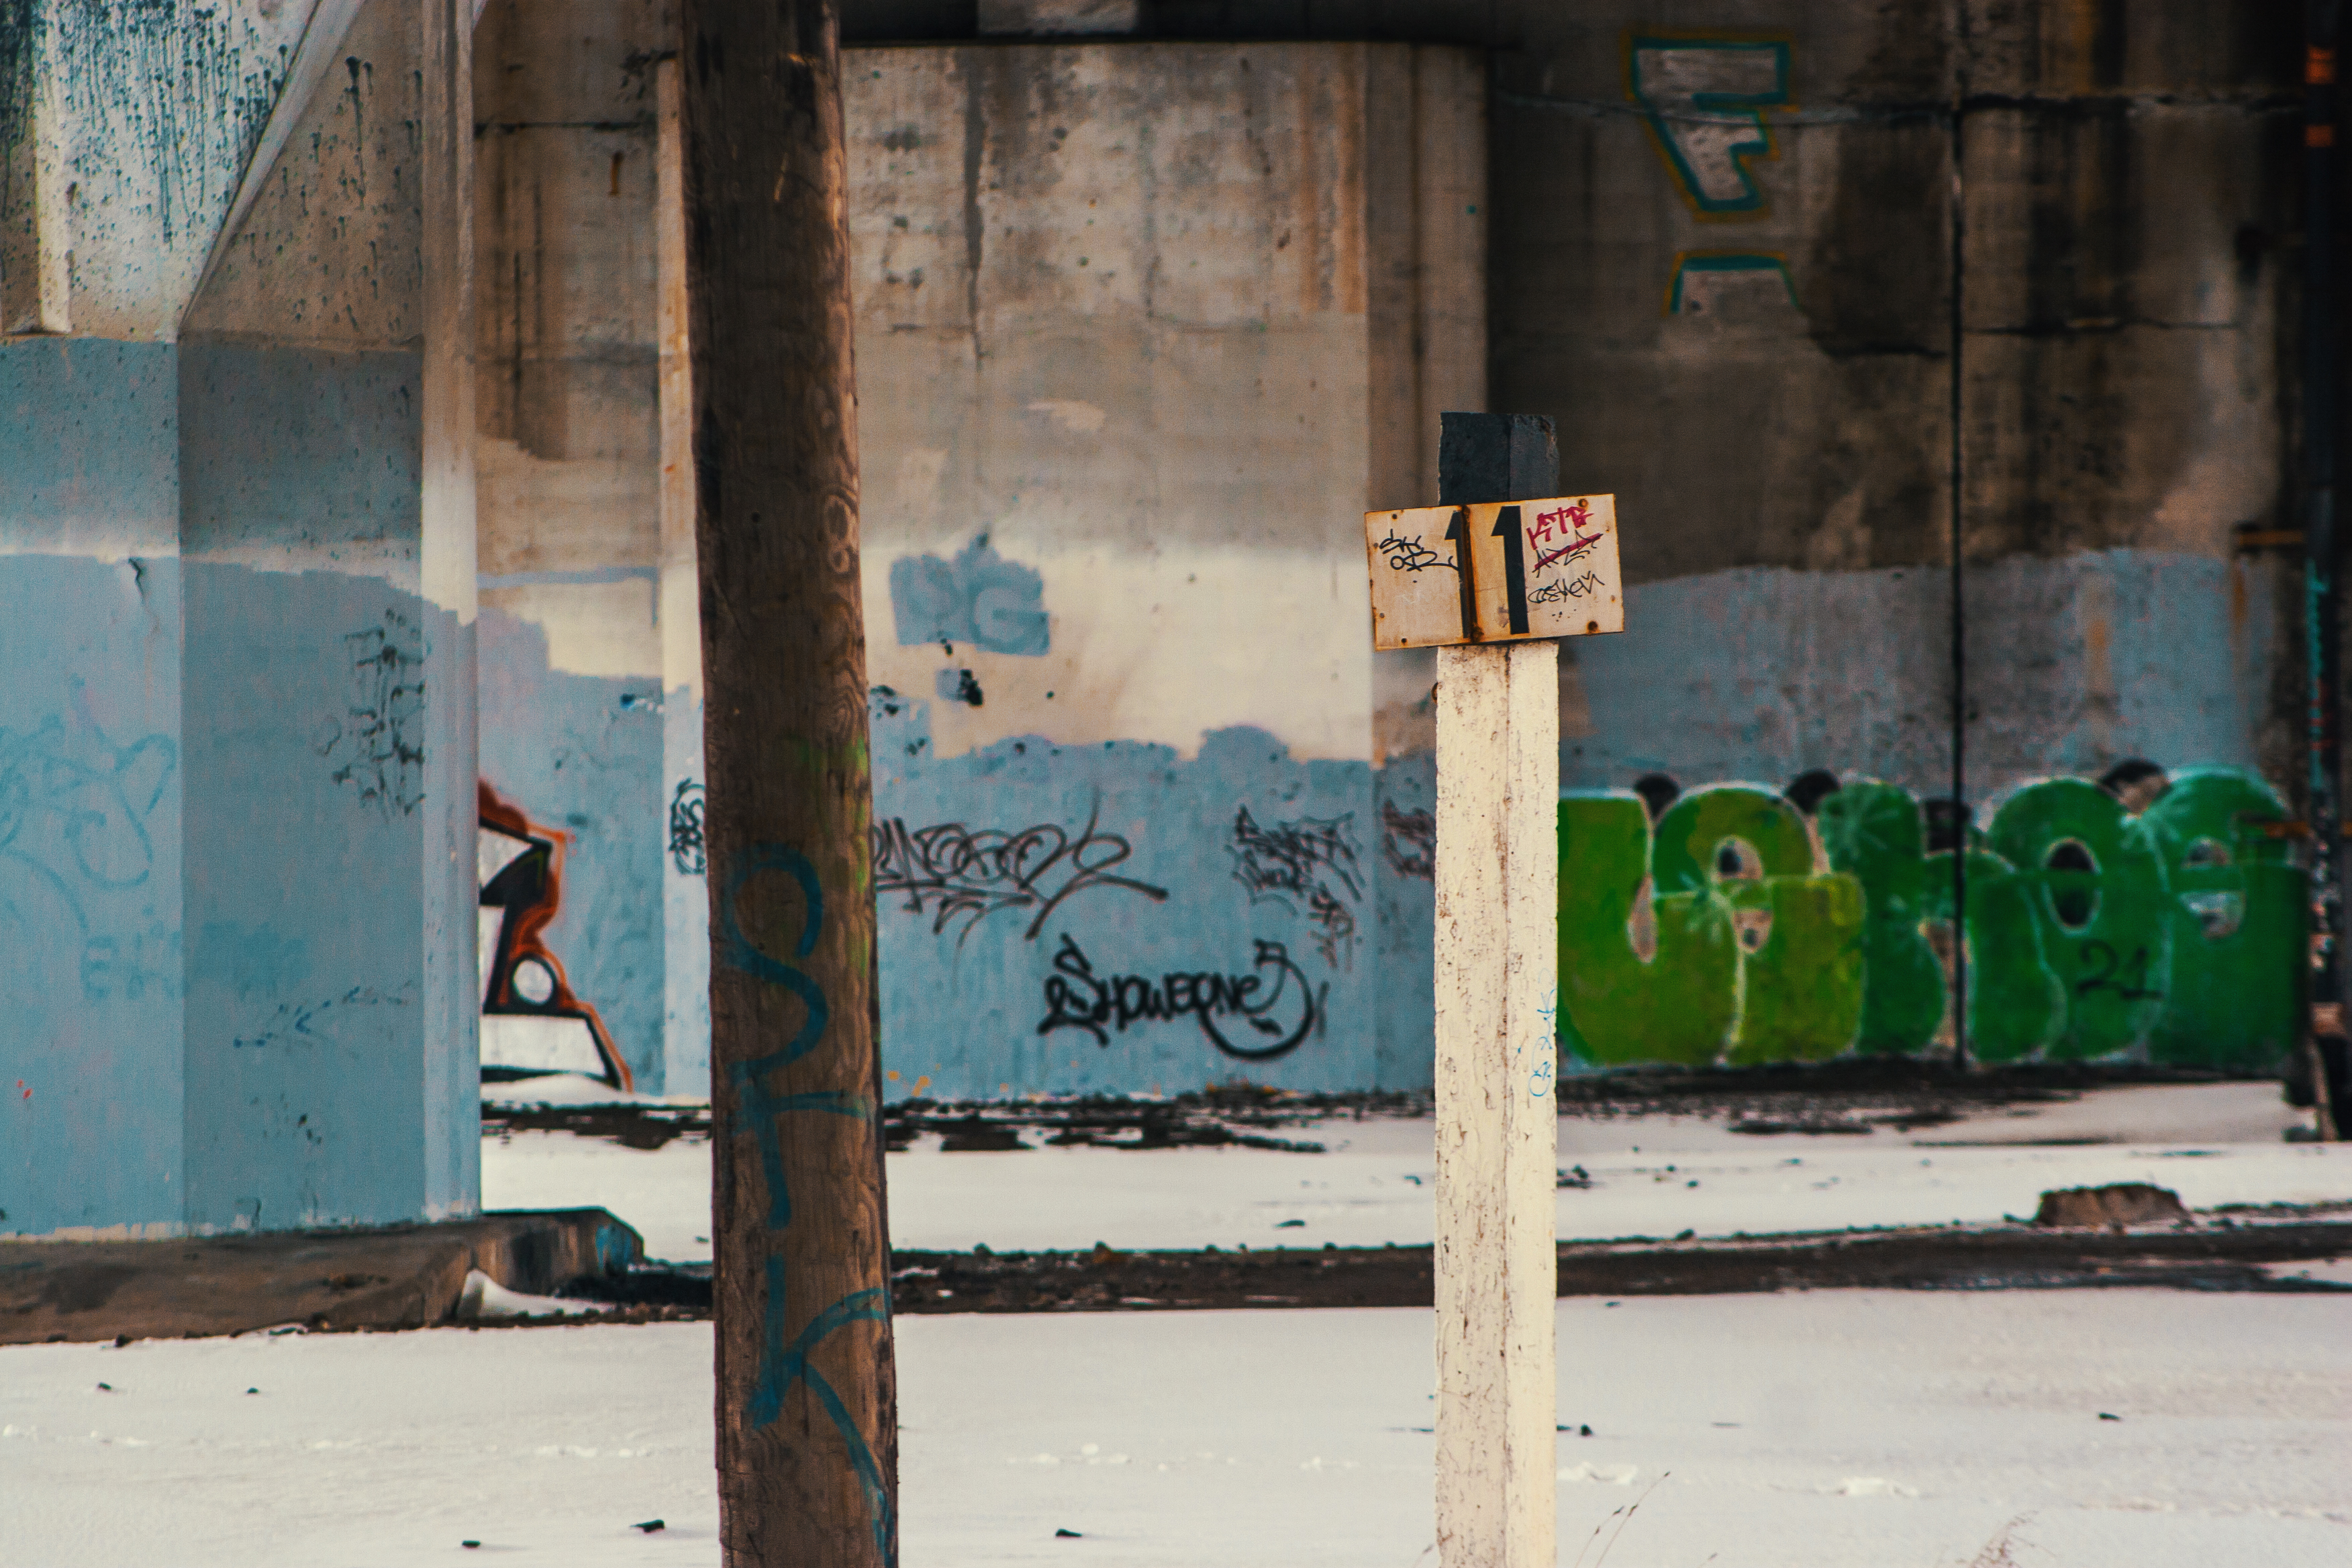
images, handwriting, paint, wood, graffiti, art, font, public space, gas, Tints and shades, facade, city, concrete, urban area, road surface, road, visual arts, mural, brick, street art, street, shadow, rectangle, metal, drawing, signage, door, asphalt, sign, stain, glass, number, transport, cement, symbol